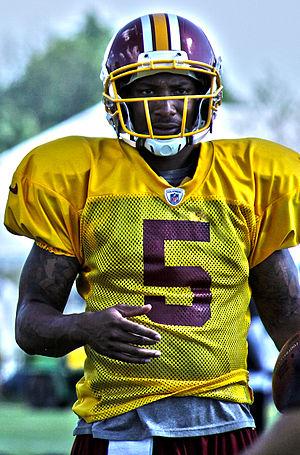
Patrick « Pat » White, né le 25 février 1986 à Daphne, est un joueur américain de football américain évoluant au poste de quarterback et de wide receiver.